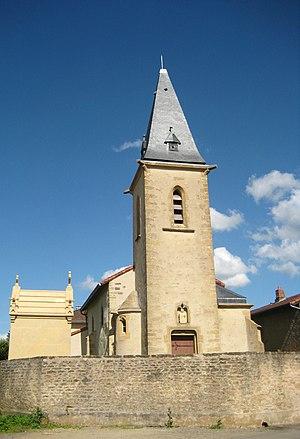
Roncourt est une commune française située dans le département de la Moselle, en région Grand Est.
Cet article recense les monuments historiques de la Moselle, en France.
Cet article recense les monuments historiques français classés en 1895.